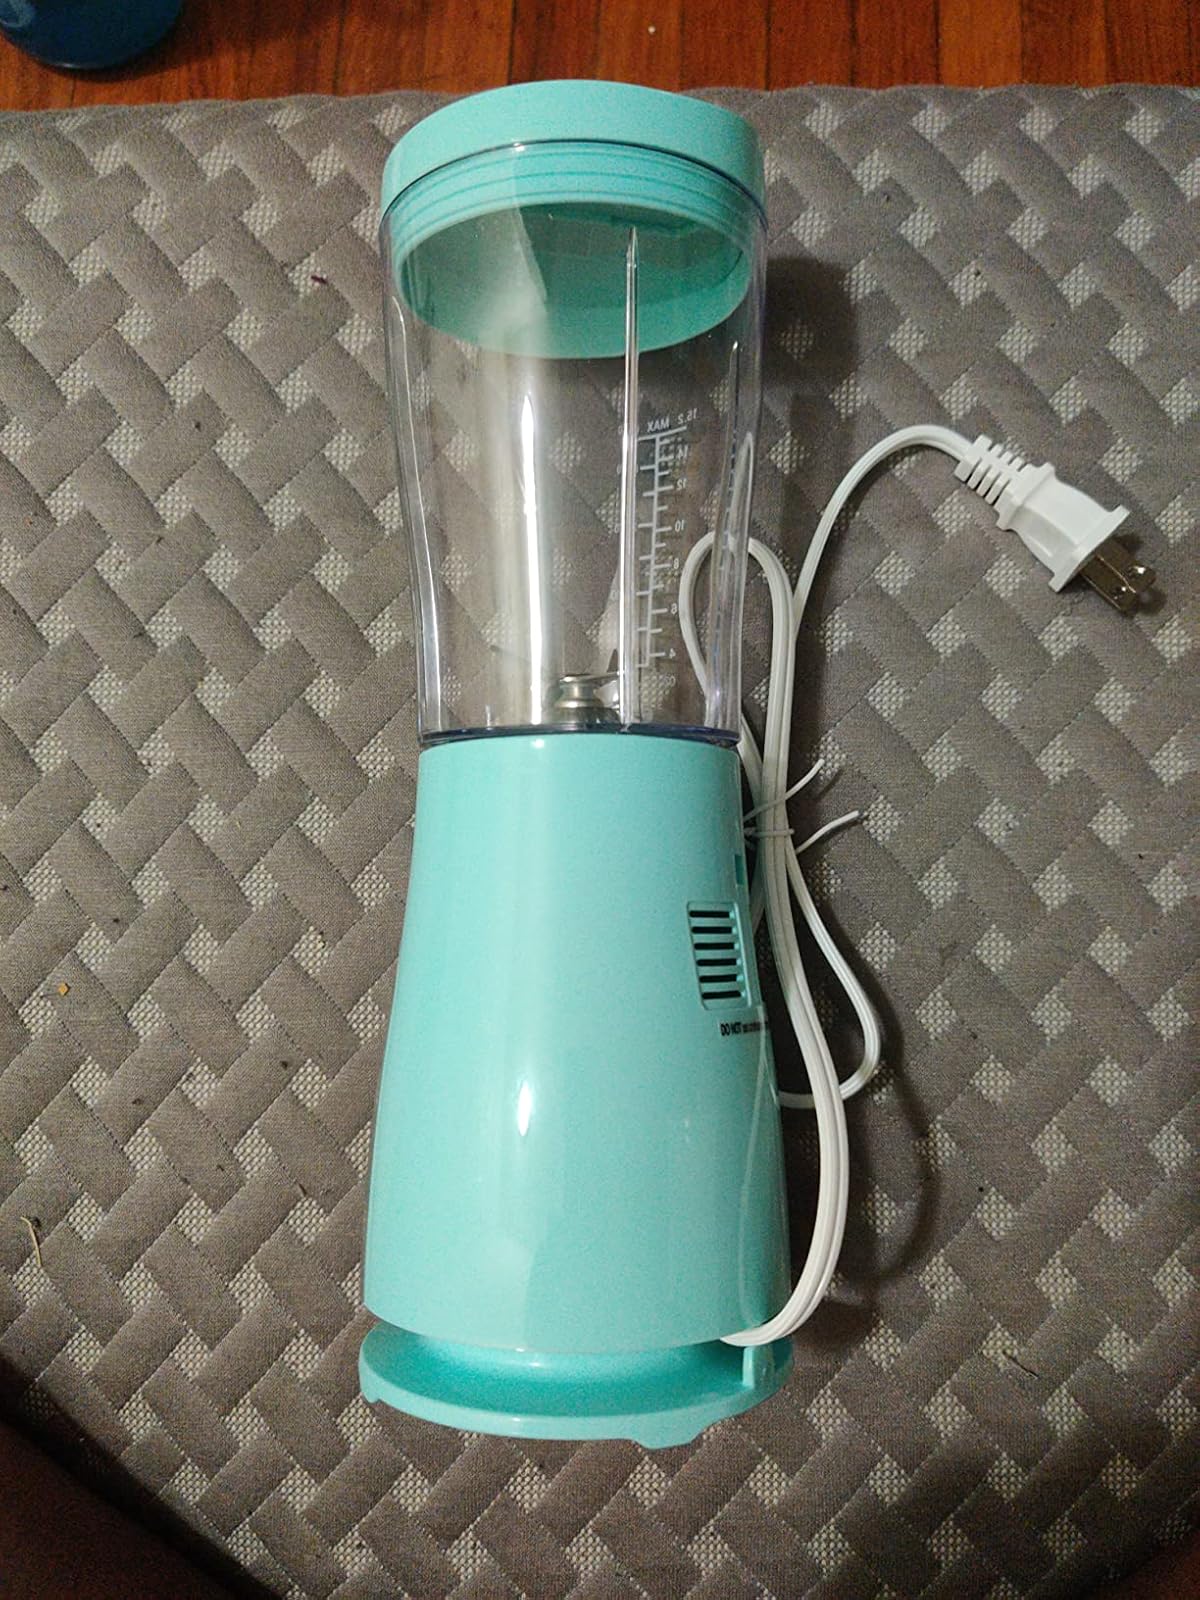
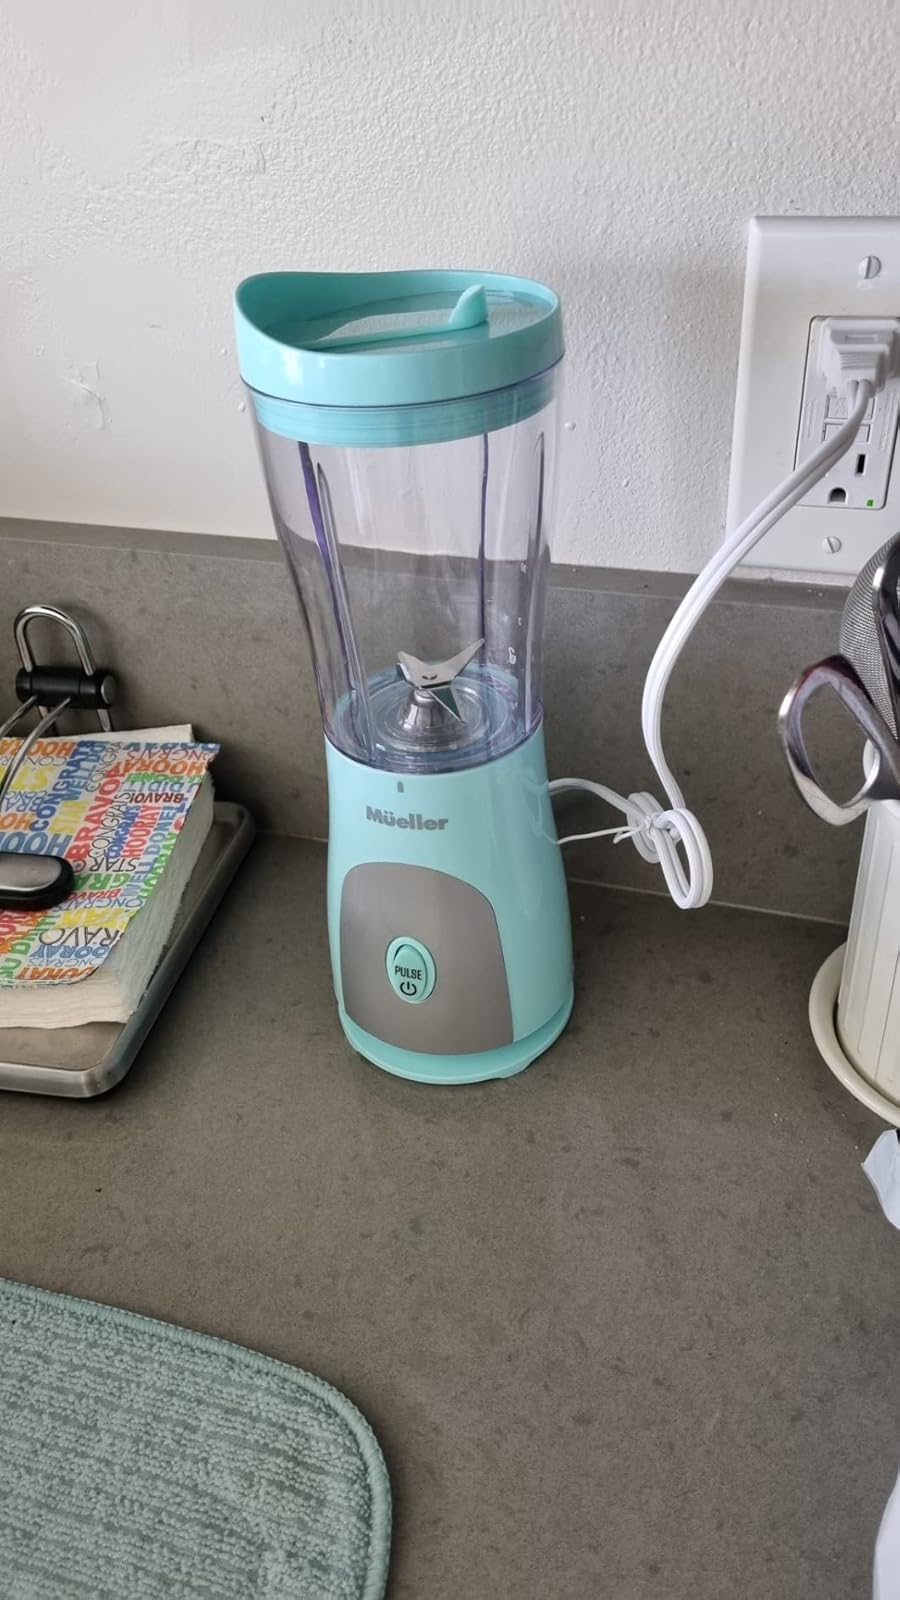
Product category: items_blender
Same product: yes